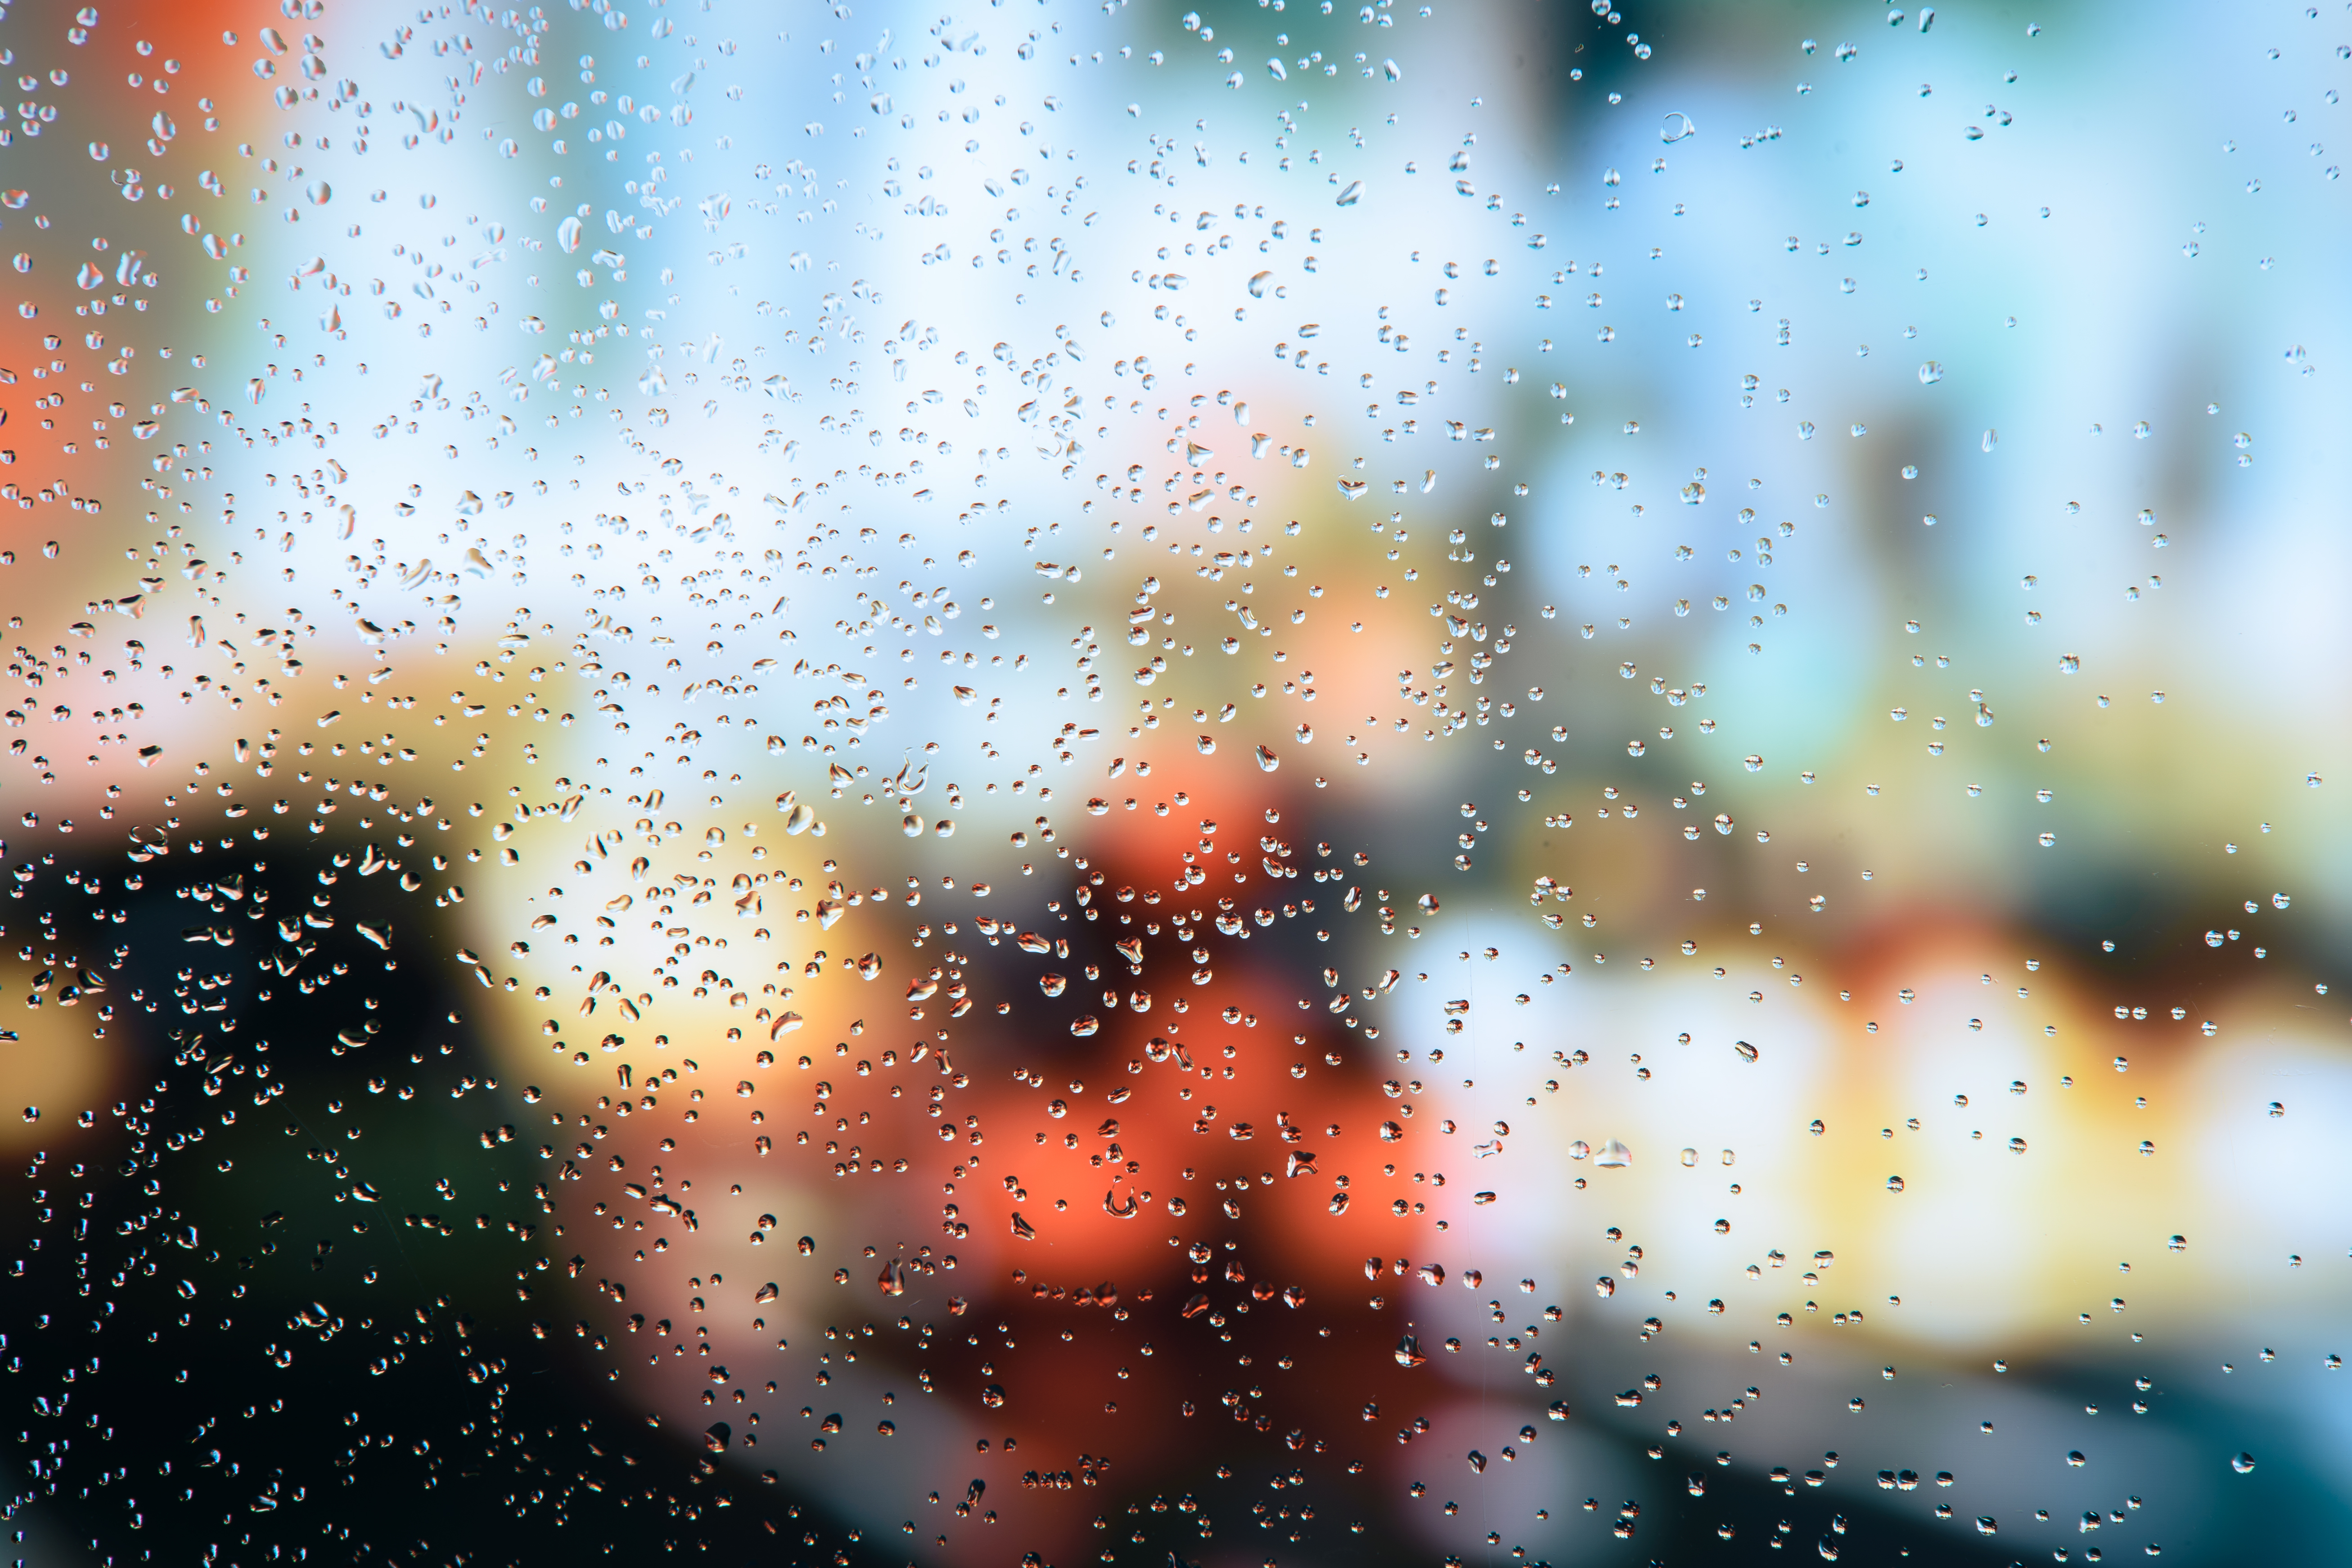
rain, drops, glass, evening, city, night, weather, fog, autumn, cars, town, pane, road, drops on the glass, bad, lights, driving, flashes, rainy, driver, water, liquid, vertebrate, window, fluid, orange, sunlight, atmospheric phenomenon, drizzle, moisture, Tints and shades, drop, pattern, precipitation, dew, close up, windshield, reflection, automotive window part, font, macro photography, sky, electric blue, natural landscape, art, paint, illustration, wind wave, rectangle, tree, winter, auto part, metal